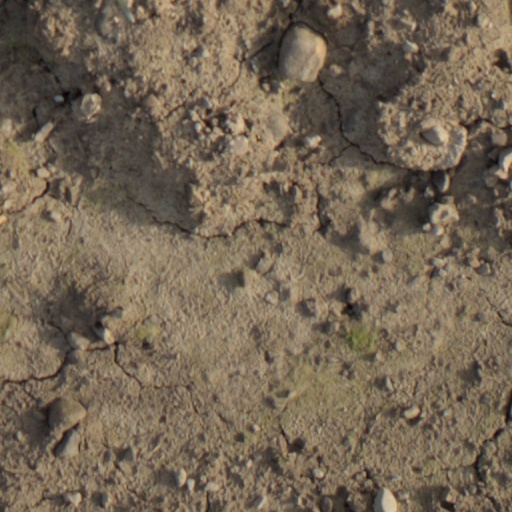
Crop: wheat